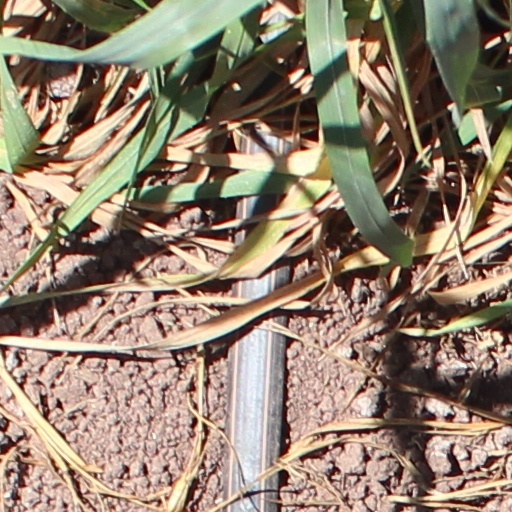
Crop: wheat